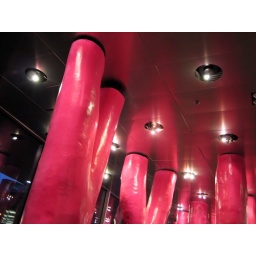
pink trees by night